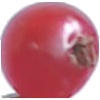
Label: Redcurrant 1